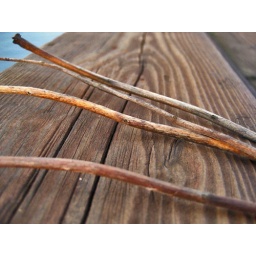
I hide in my bed with the lights on the floor